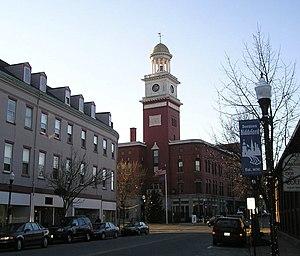
Biddeford est une ville dans le sud de l'État du Maine. Elle fait partie de l'aire métropolitaine de Portland.